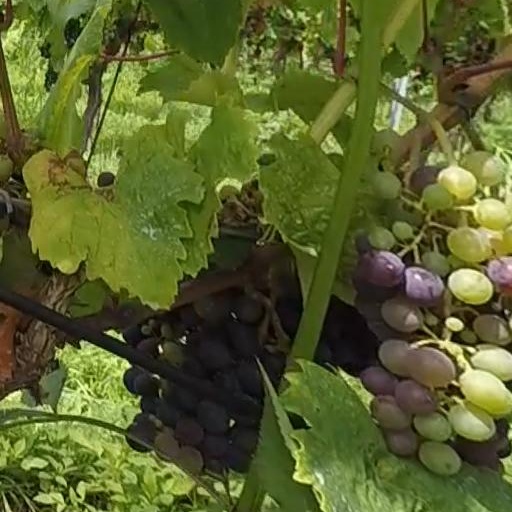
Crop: grape